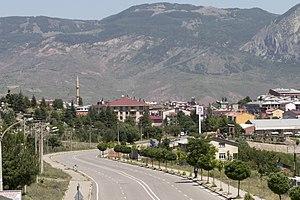
Şebinkarahisar est une ville et un district de la province de Giresun dans la région de la mer Noire en Turquie.